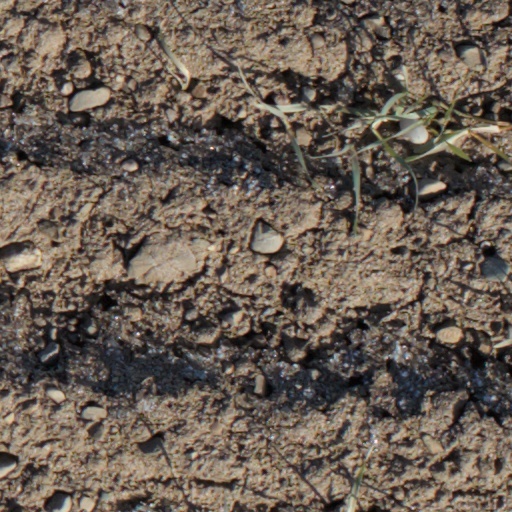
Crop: wheat